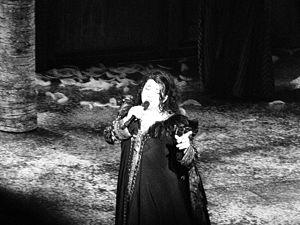
Catherine Bush CBE, dite Kate Bush, est une auteure-compositrice-interprète, pianiste, claviériste, danseuse et productrice de disques britannique, née le 30 juillet 1958 à Bexleyheath au Royaume-Uni.